Visa policy of Japan

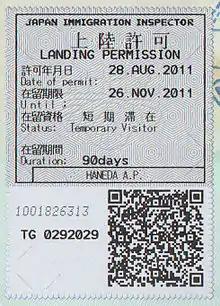
A Japanese temporary visitor landing permission sticker issued at the Haneda Airport on a Taiwan passport in 2011

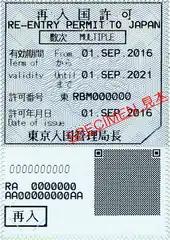
A Re-entry Permit Stamp (sticker type)

Holders of ordinary passports of the following jurisdictions do not need a visa to stay in Japan, for stays up to the duration listed below: